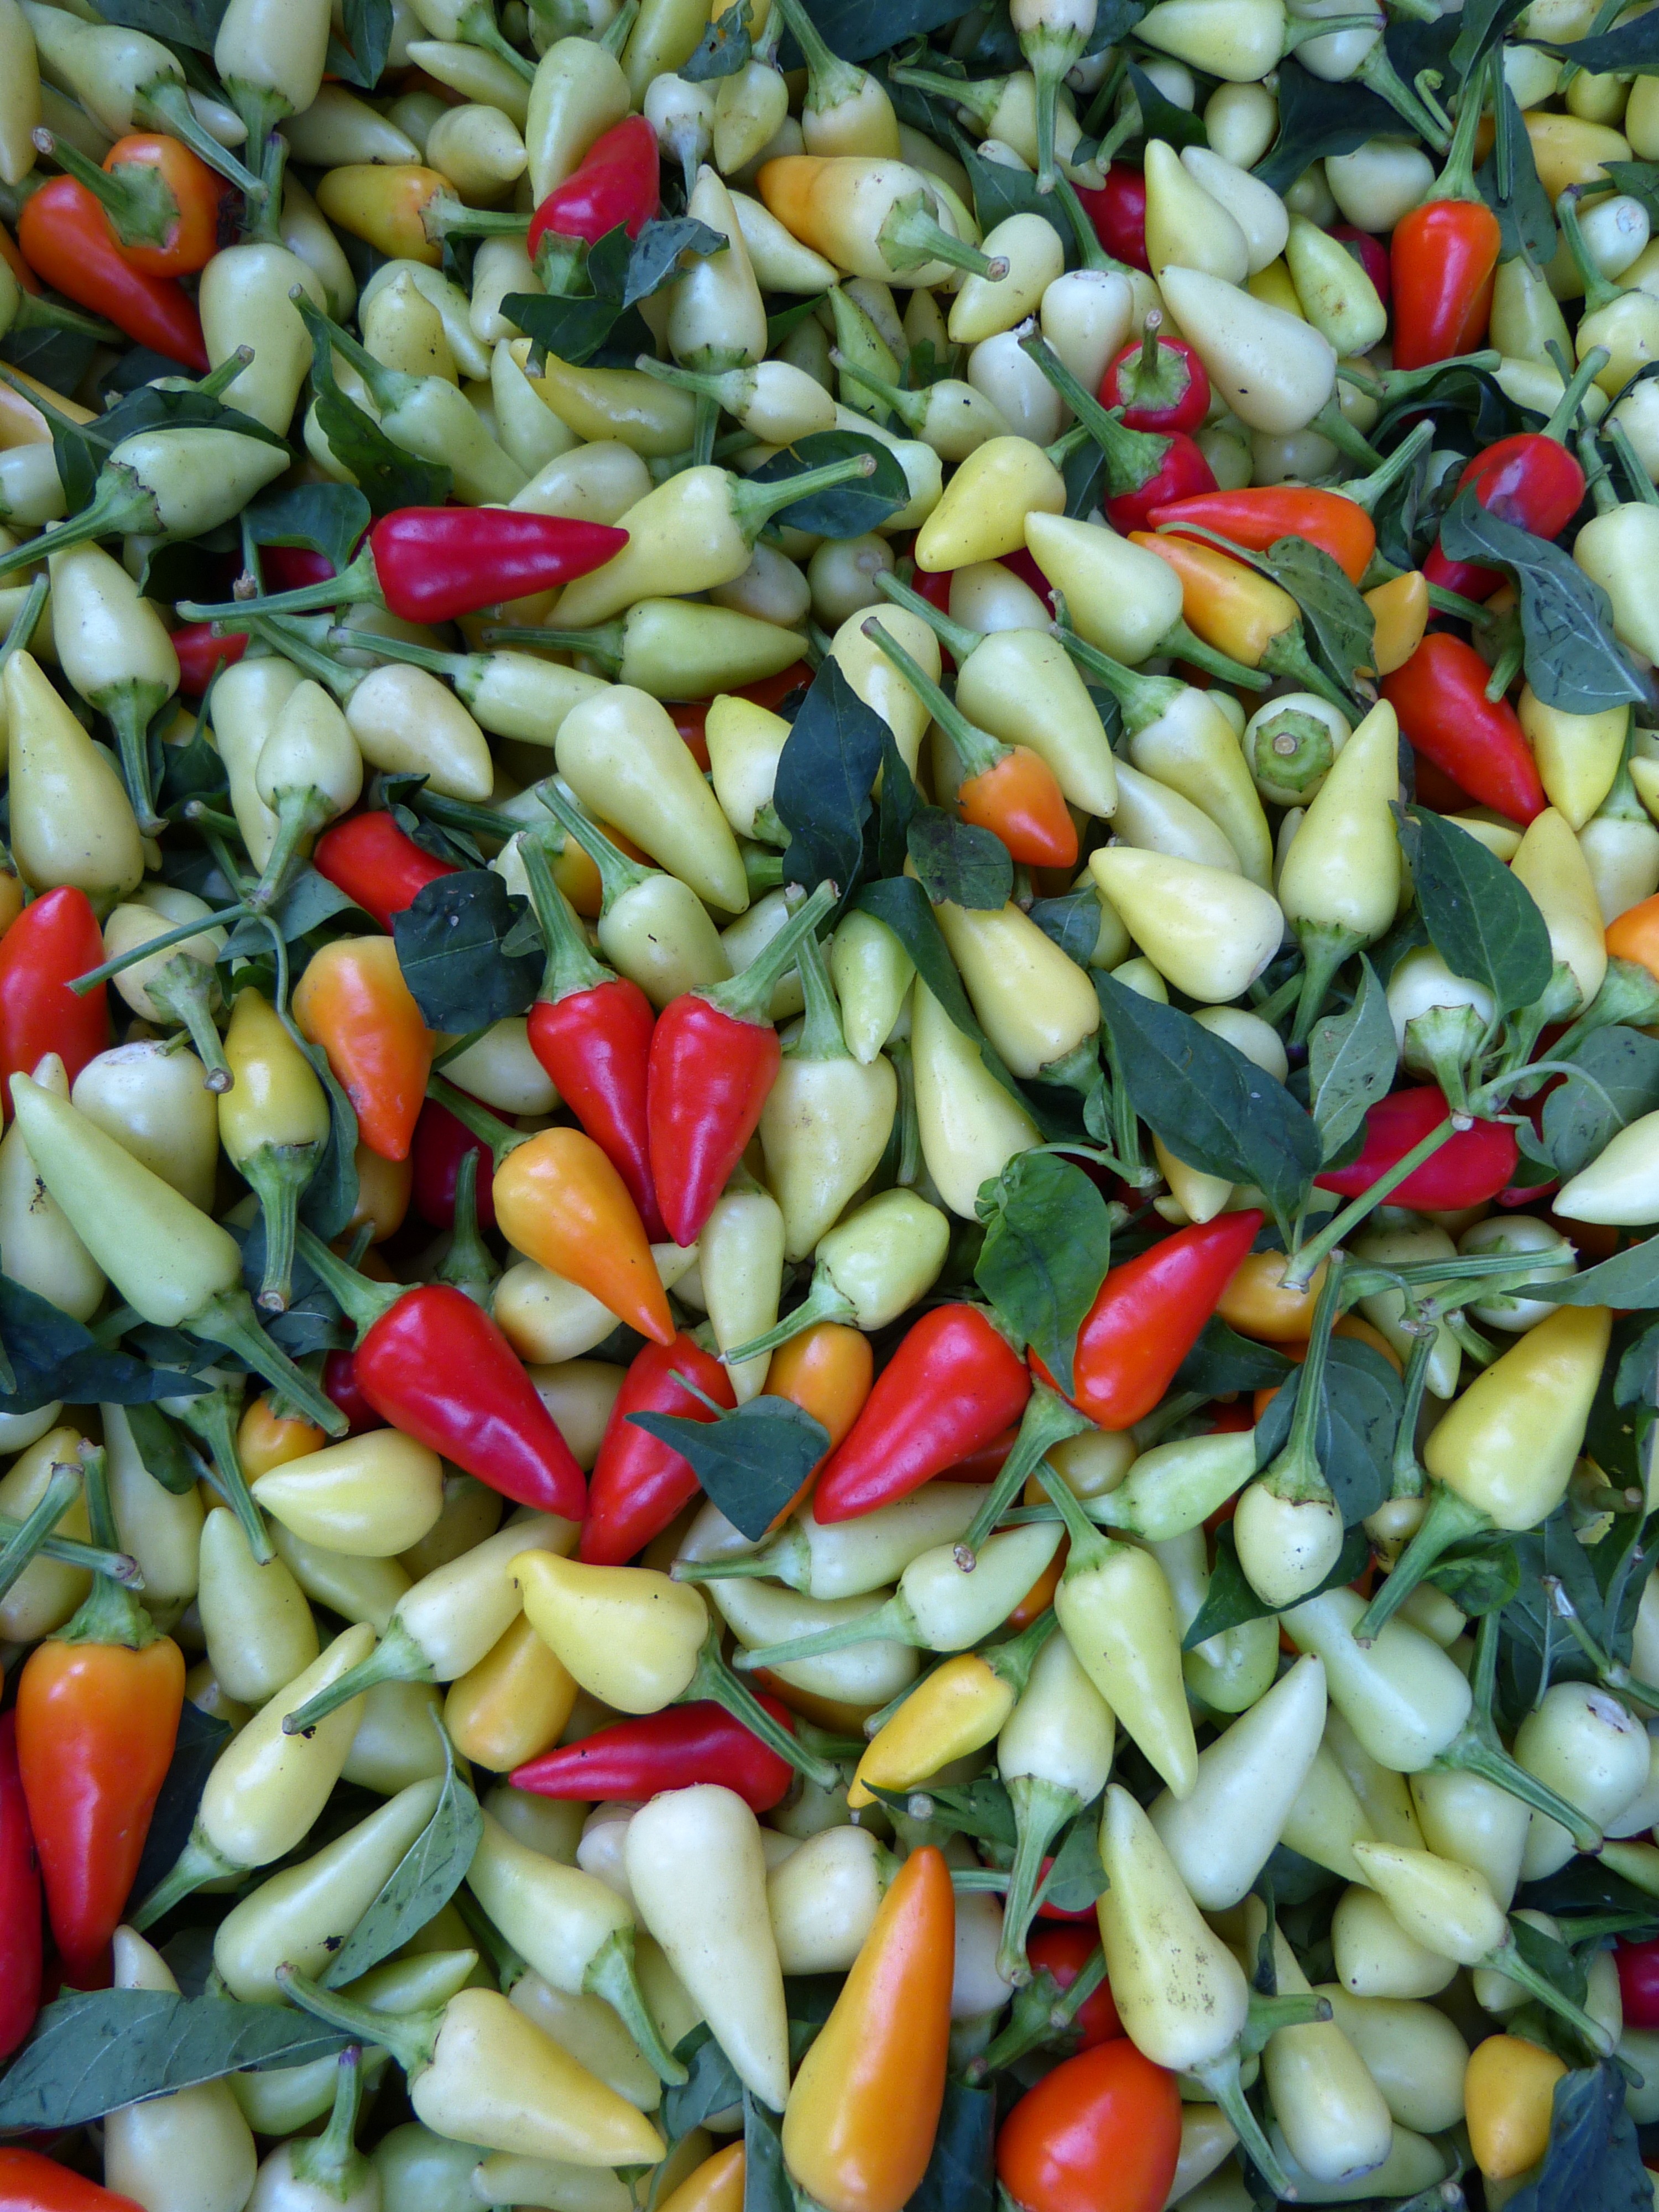
plant, white, dish, food, green, red, produce, vegetable, market, cuisine, pepperoni, vegetables, paprika, flowering plant, land plant